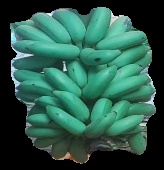
Variety: elakki-bale
Grade: grade2